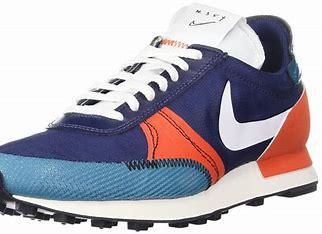
Brand: Nike
Model: Dbreak Type